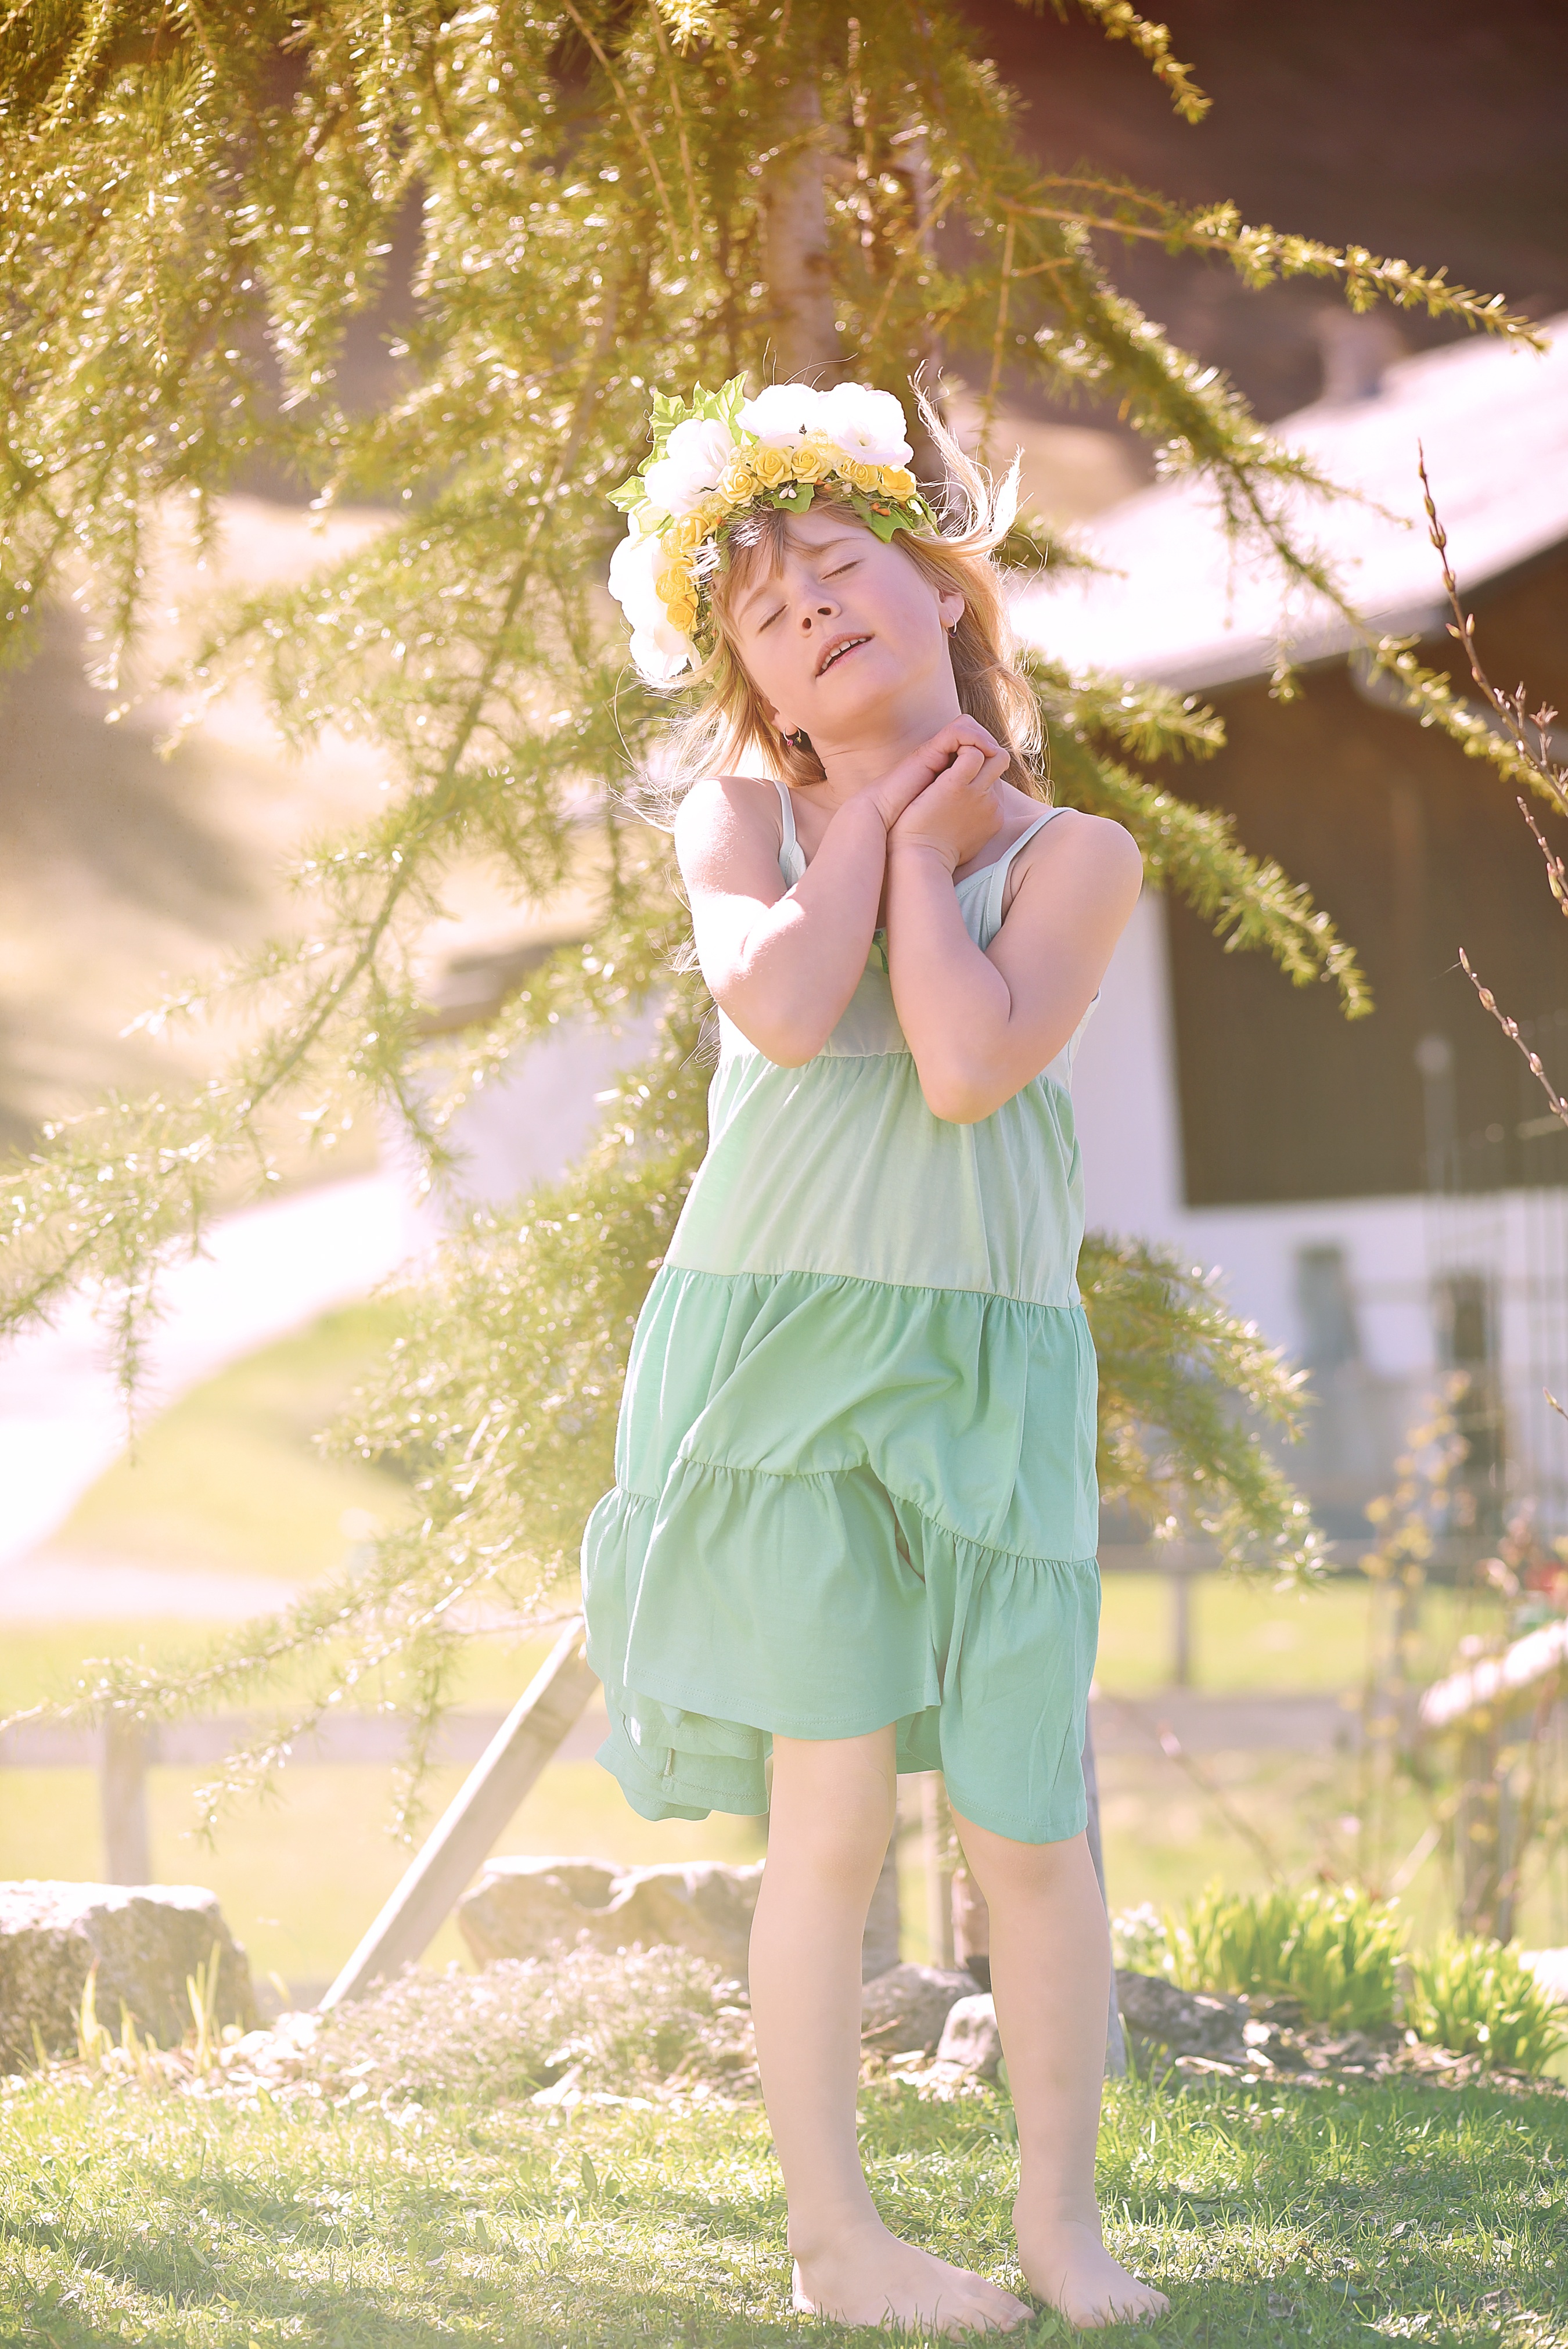
nature, girl, woman, photography, sweet, sunlight, flower, portrait, model, spring, green, child, human, clothing, lady, bride, dress, photograph, beauty, out, costume, dreamy, photo shoot, headdress, portrait photography